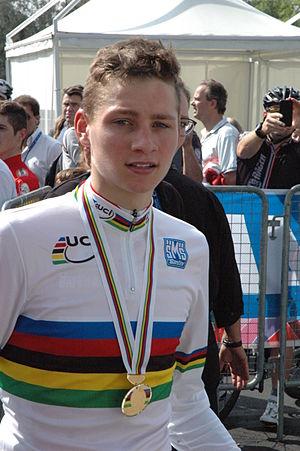
Mathieu van der Poel, né le 19 janvier 1995 à Kapellen, est un coureur cycliste néerlandais qui pratique le cyclo-cross, le VTT et le cyclisme sur route, au sein de l'équipe Alpecin-Fenix.